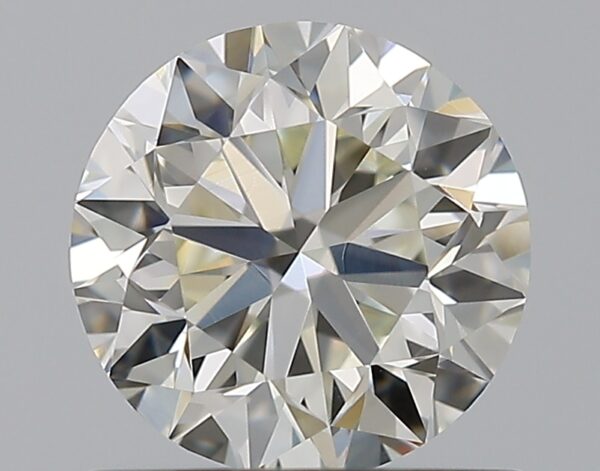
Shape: round
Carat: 0.9
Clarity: VVS2
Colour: K
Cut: VG
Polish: EX
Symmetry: VG
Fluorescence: N
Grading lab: GIA
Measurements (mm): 5.96 x 6.03 x 3.87